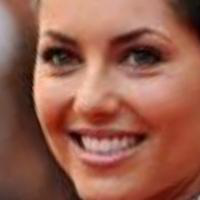
Age group: age 21-30